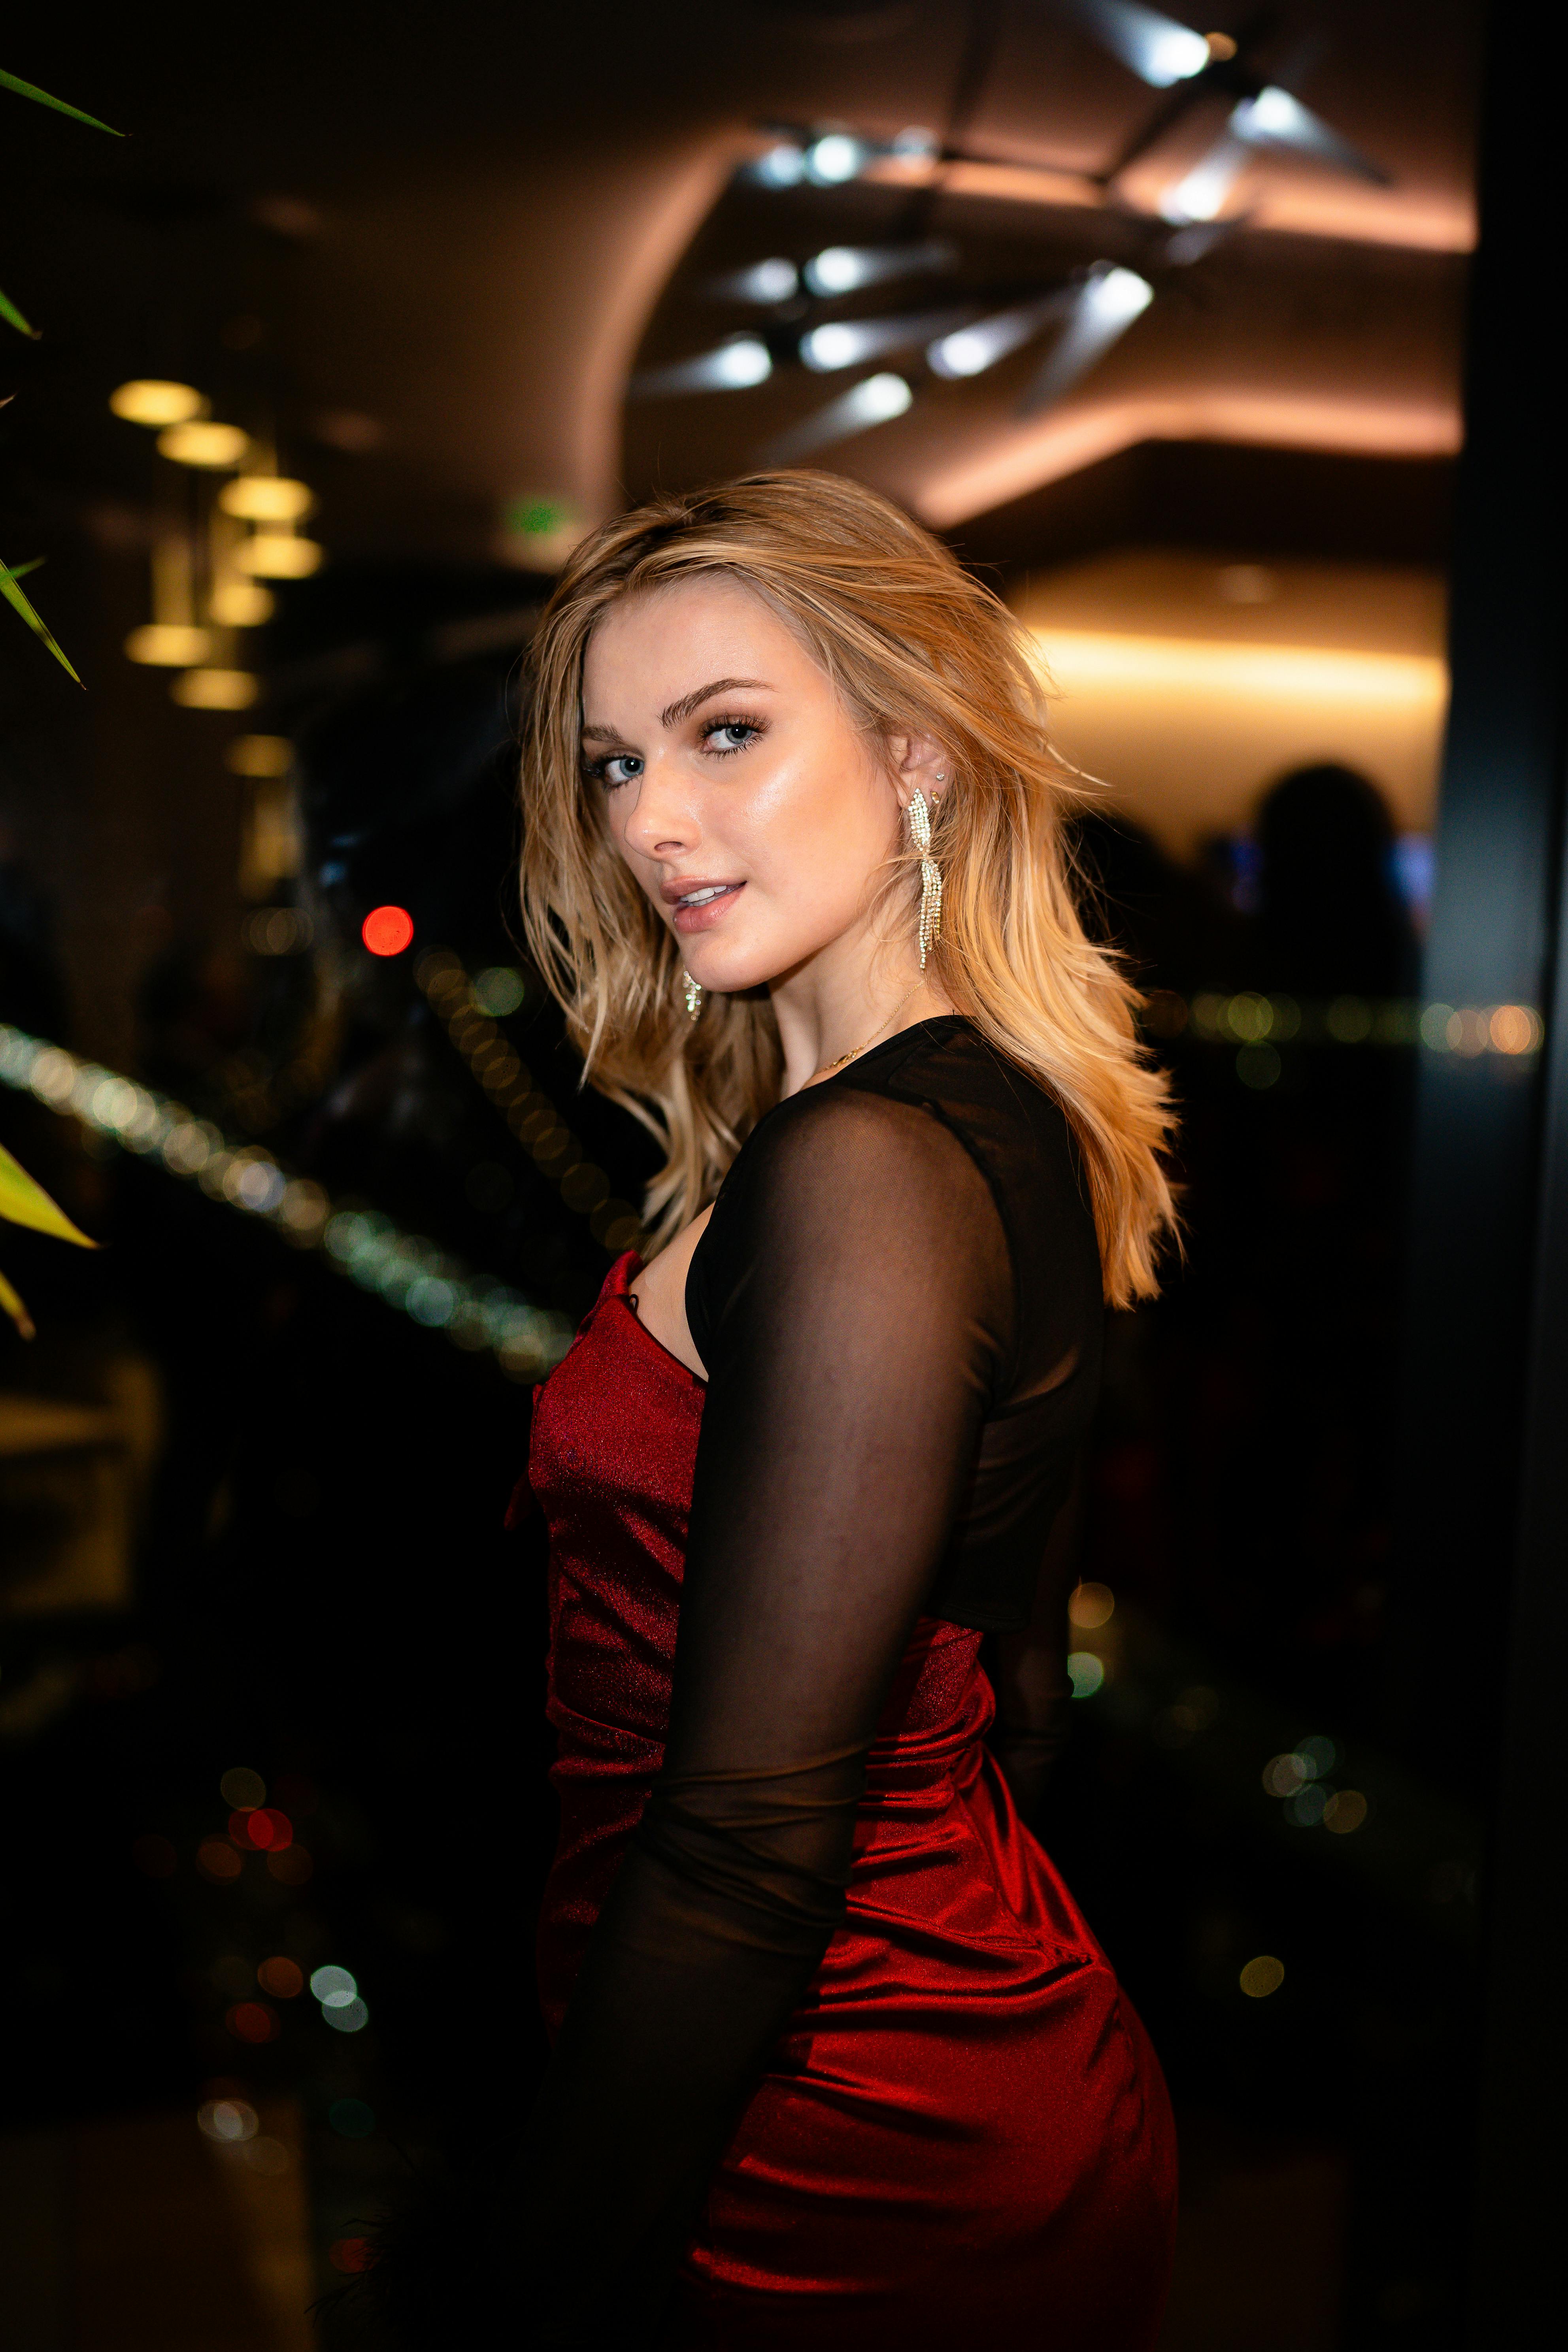
woman, lip, smile, flash photography, lipstick, fashion design, black hair, long hair, fashion model, formal wear, event, waist, brown hair, electric blue, automotive design, midnight, human leg, thigh, jewellery, fun, cocktail dress, darkness, night, belt, portrait photography, magenta, haute couture, abdomen, photo shoot, necklace, model, art model